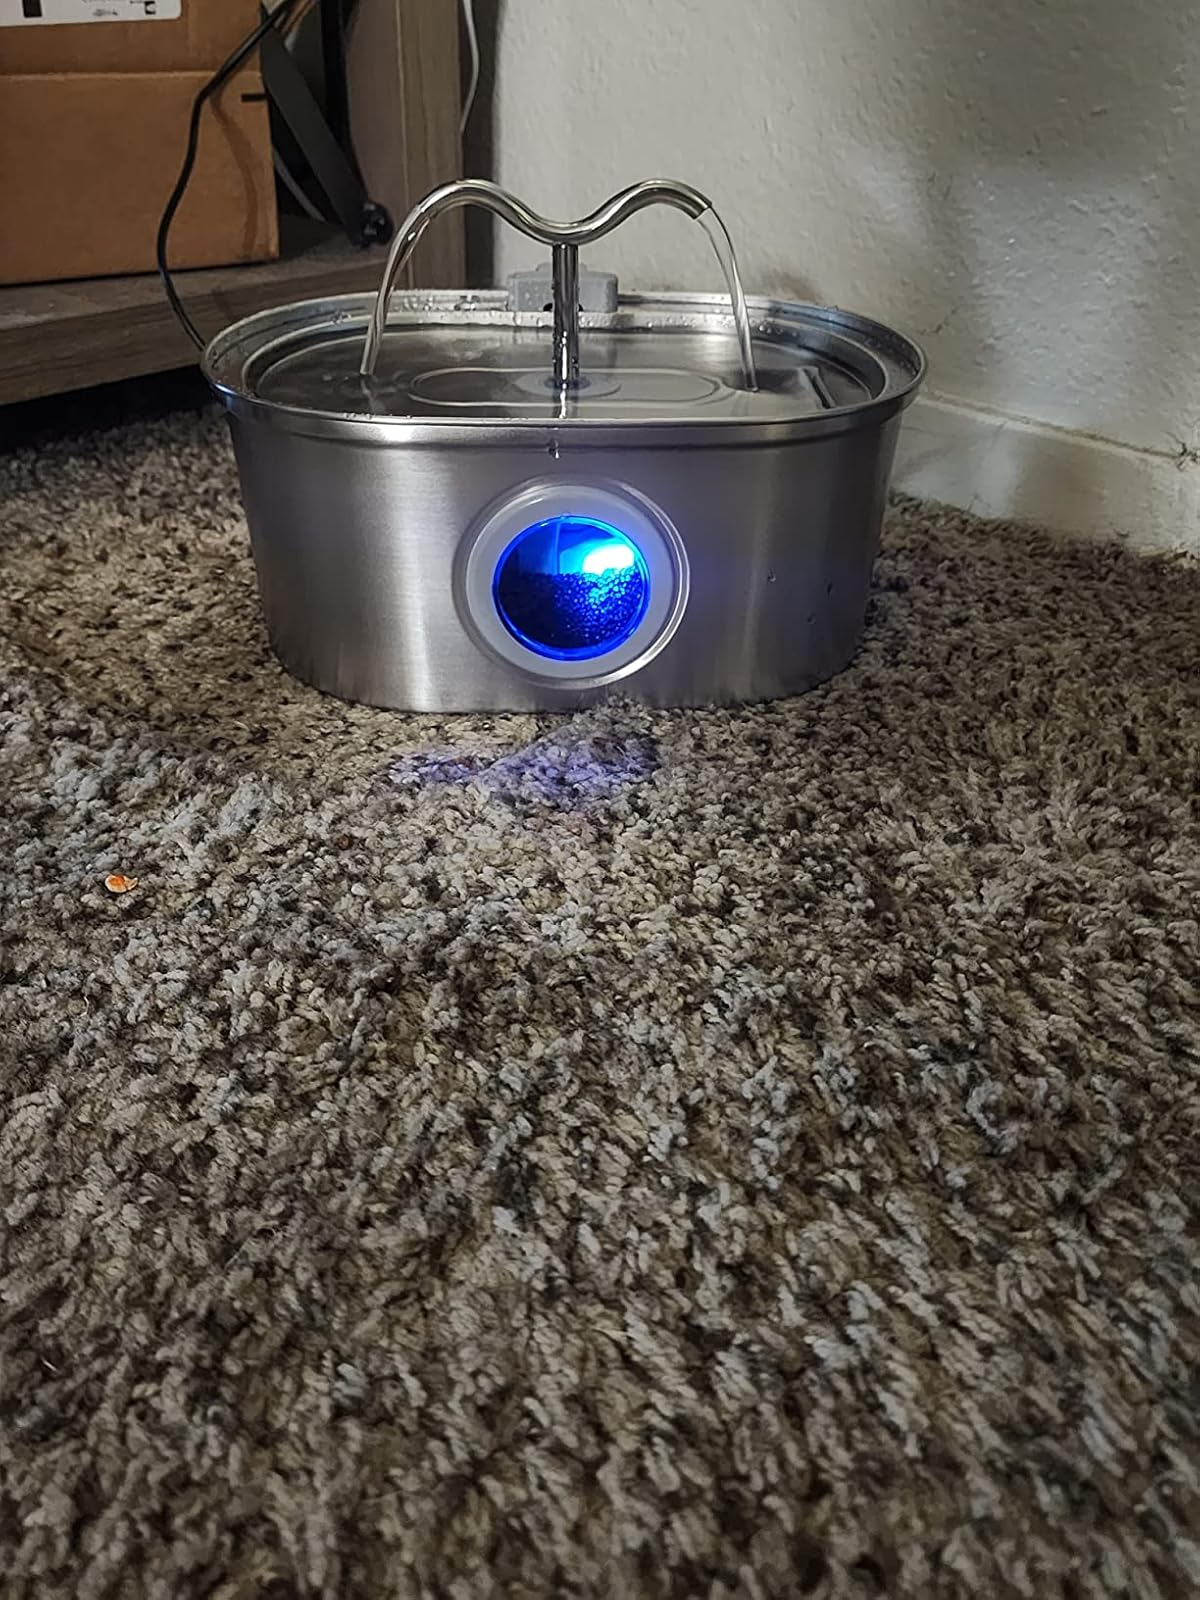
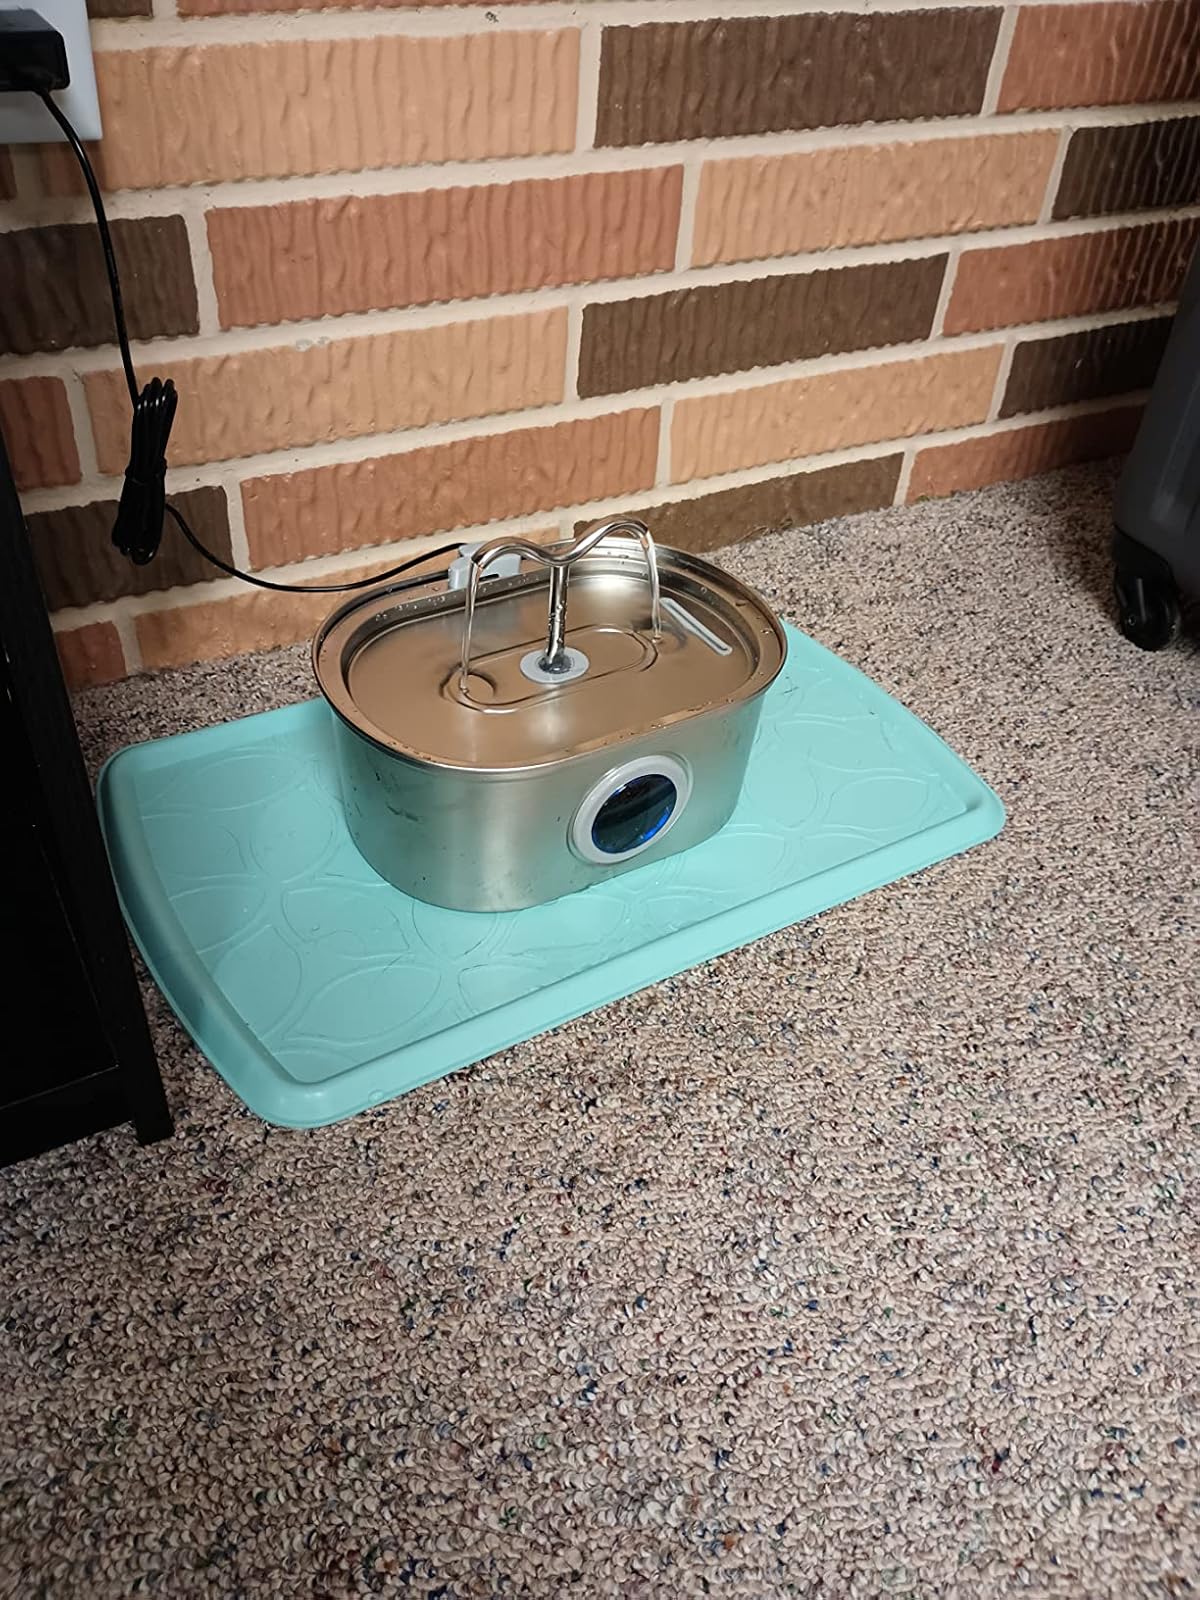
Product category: items_bowl
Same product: yes